Israel–Tunisia relations

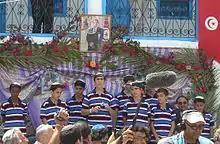
Jerusalem Boys Choir visiting Djerba, 2007

Israel–Tunisia relations refers to bilateral relations between Israel and Tunisia. There are no official diplomatic relations between the two states. Tunisia is a state with a long history of a Jewish community.